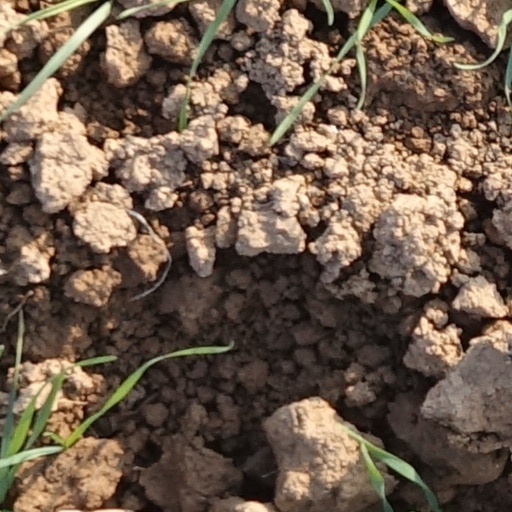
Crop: wheat